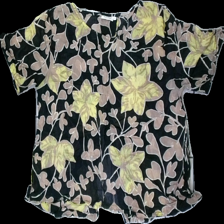
View: front
Type: T-shirt
Category: Ladies
Brand: Masai
Colors: Black, Yellow, Beige, Multicolor
Material: 100% cotton
Pattern: Floral print
Cut: Regular, C-collar, Loose
Size: L
Season: All
Price range: 50-100
Recommended usage: Reuse